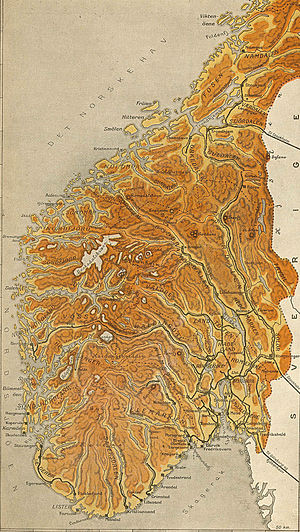
Jernbanen i Norge / Aktive jernbanestrækninger i Norge
Jernbanestrækninger i Norge omkring 1914.